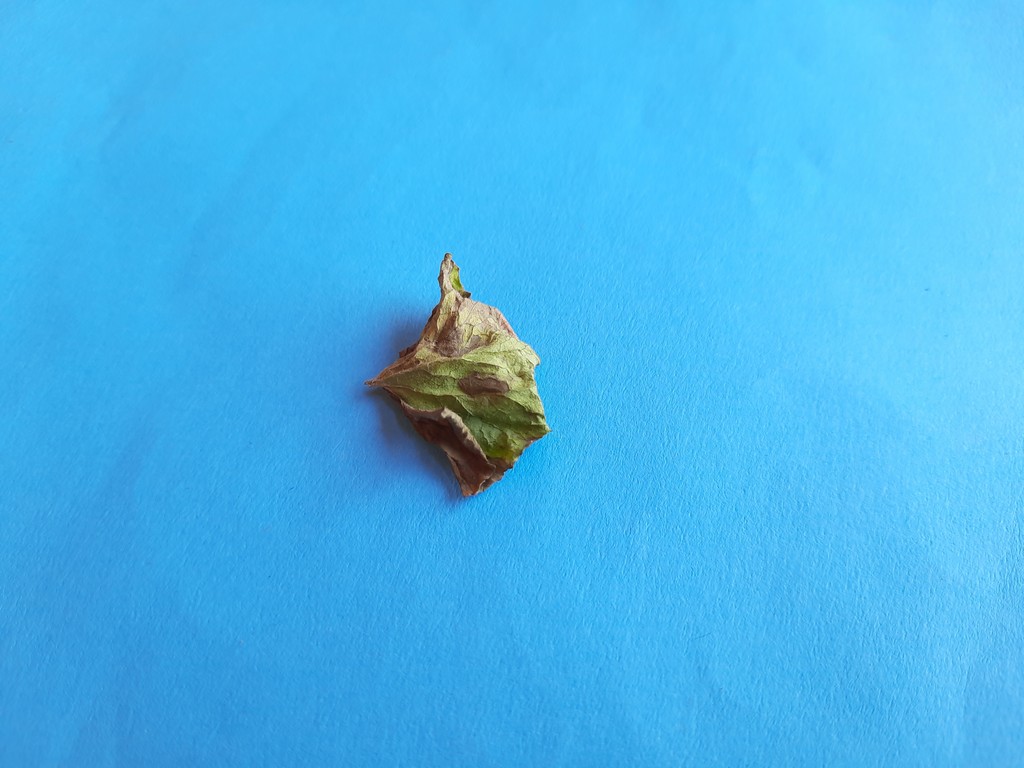
Label: Dried